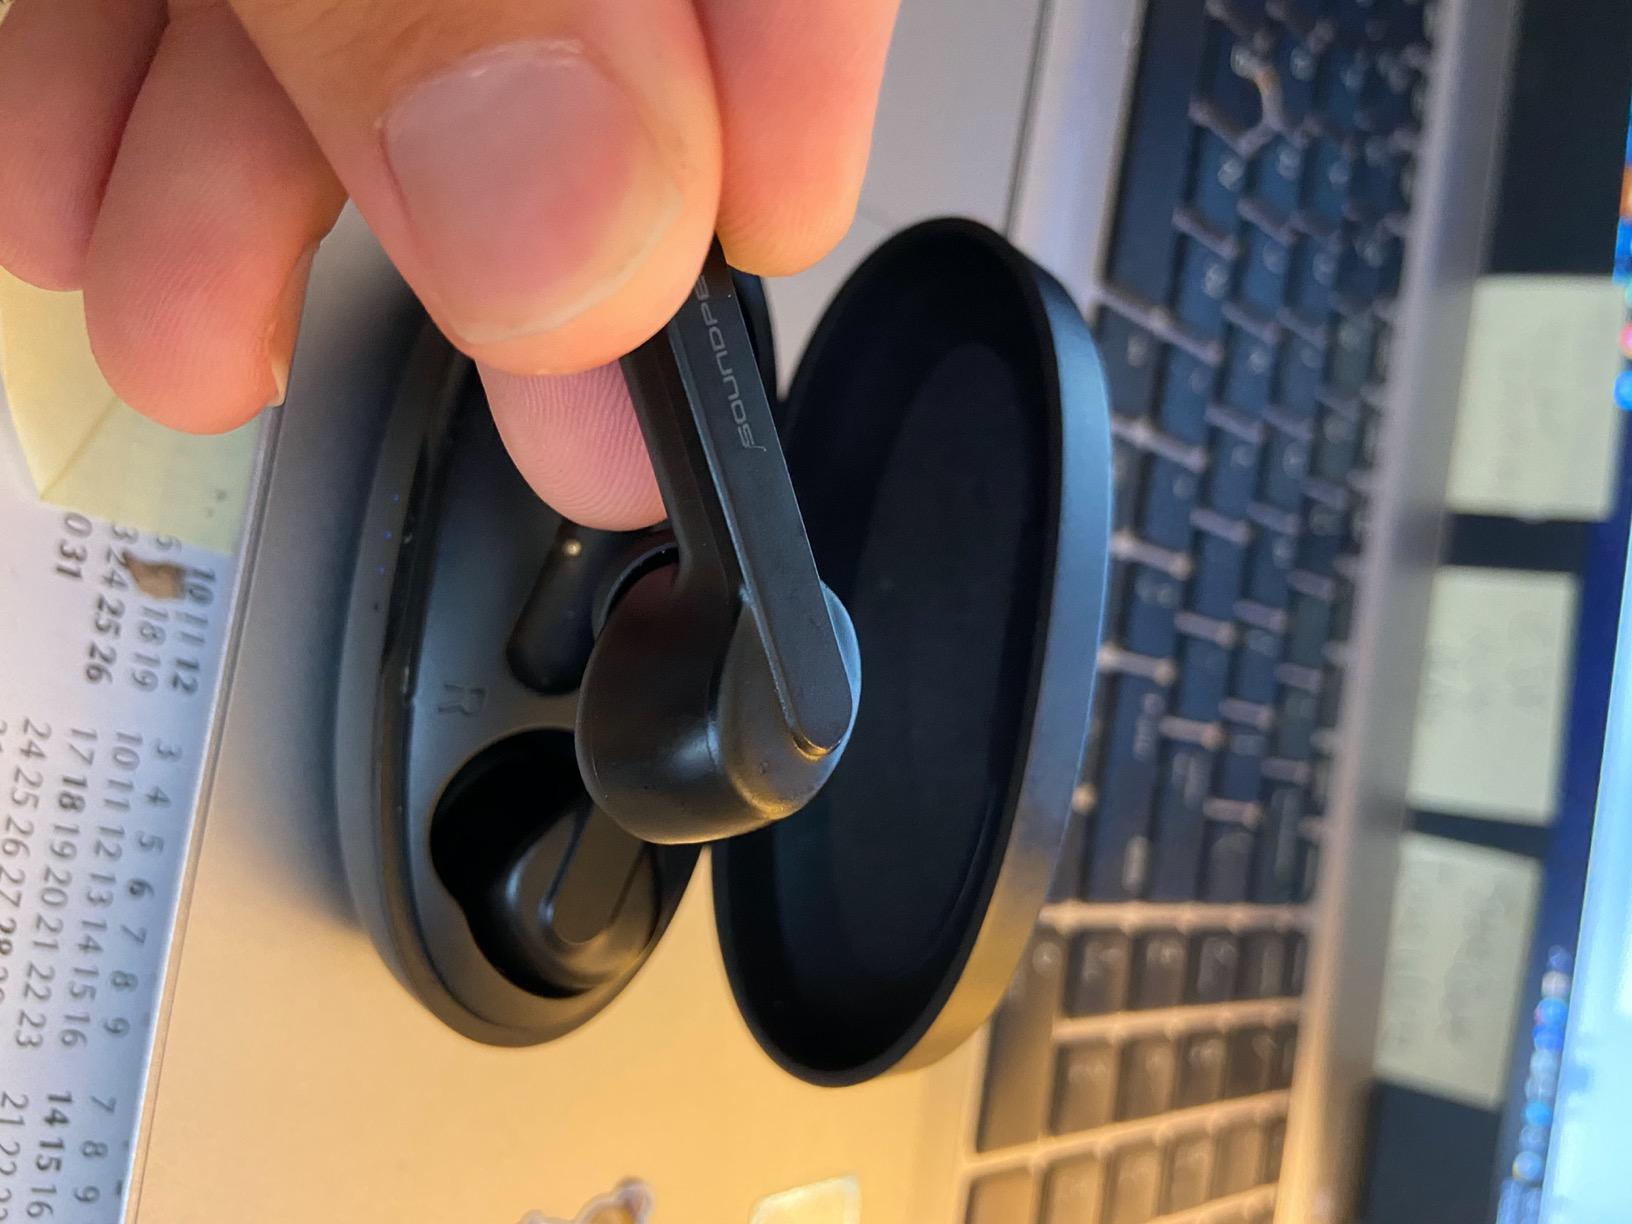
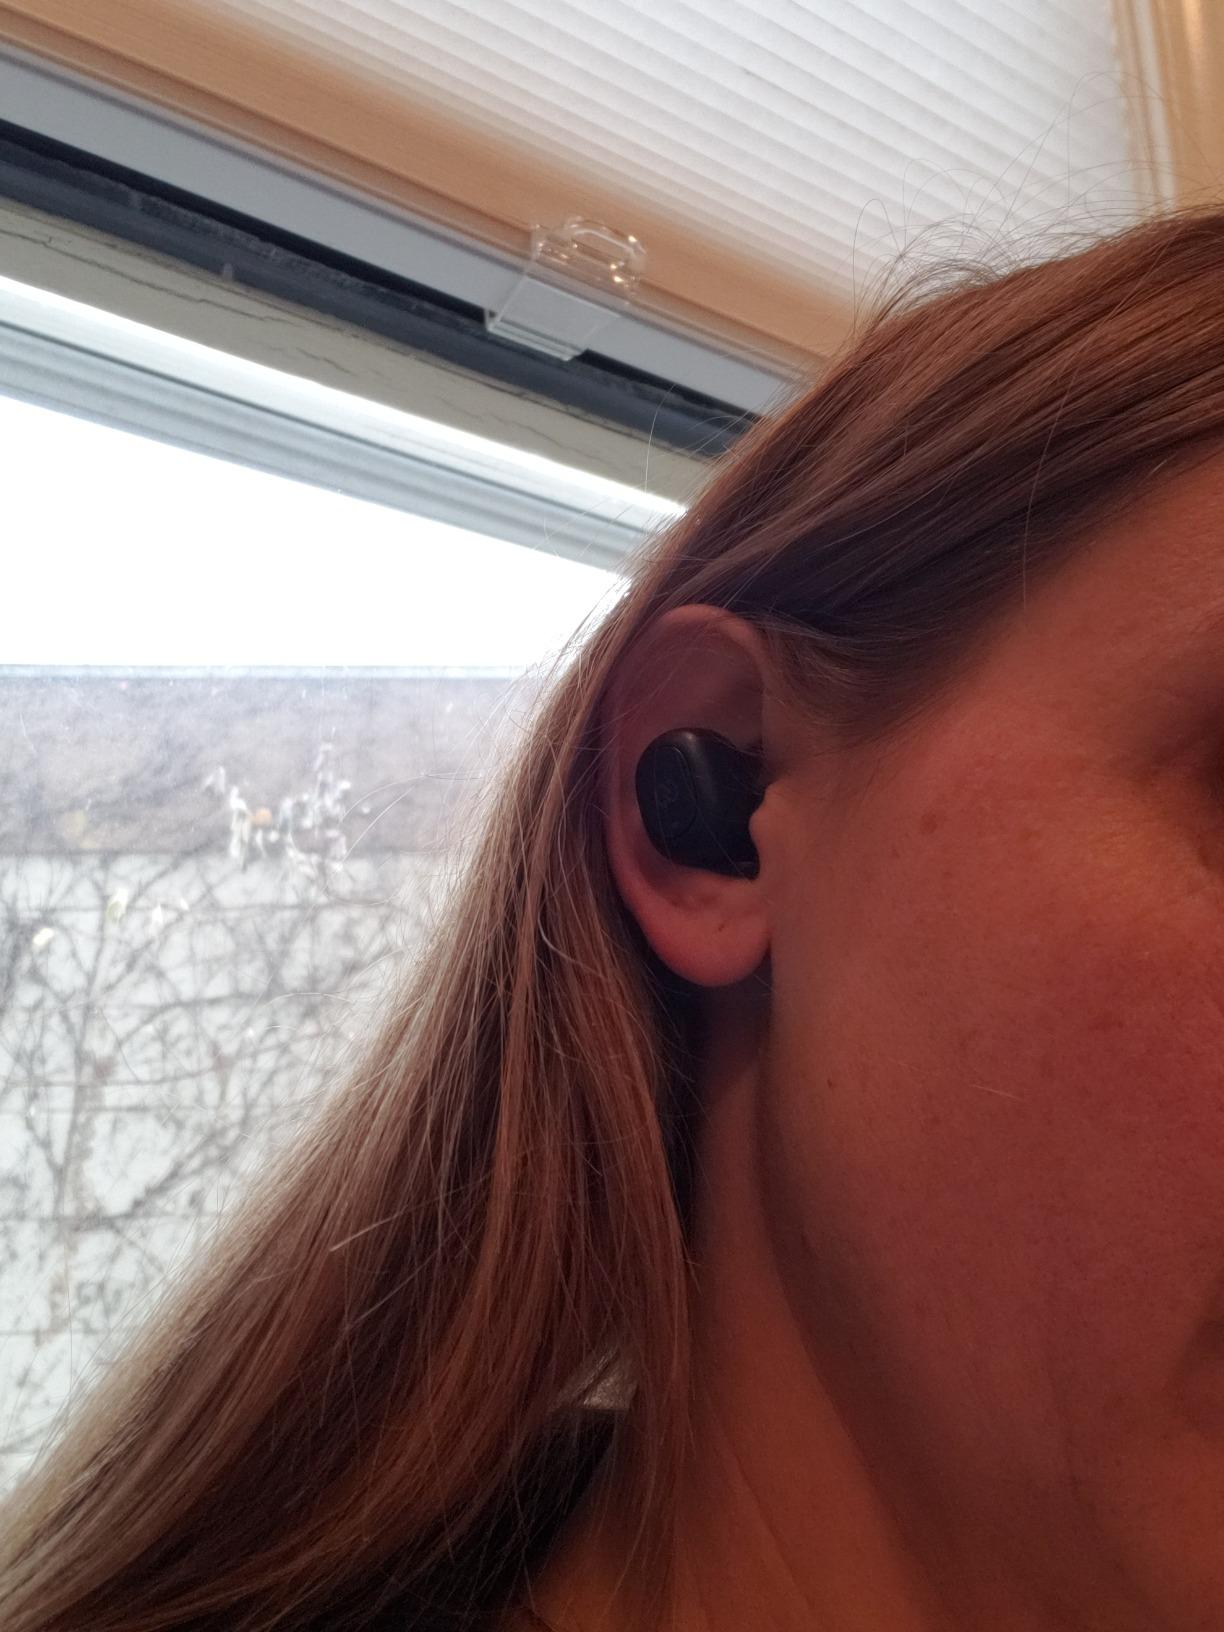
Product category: earbuds
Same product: no